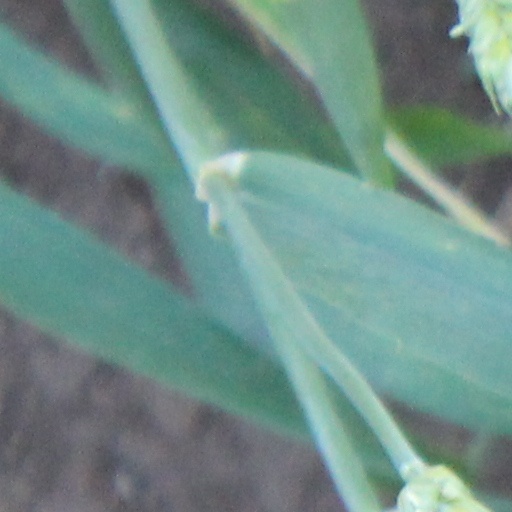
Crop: wheat